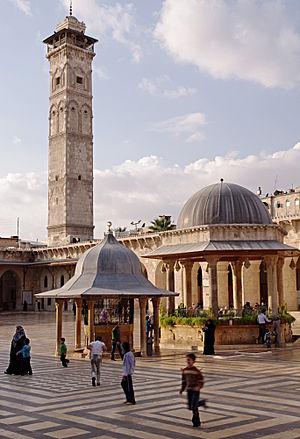
Le patrimoine syrien durant la guerre civile syrienne et depuis l'année 2011, a fait l'objet par ses protagonistes, d'importantes et étendues destructions par tirs et bombardements, et aussi par occupations illégales et pillages des sites.